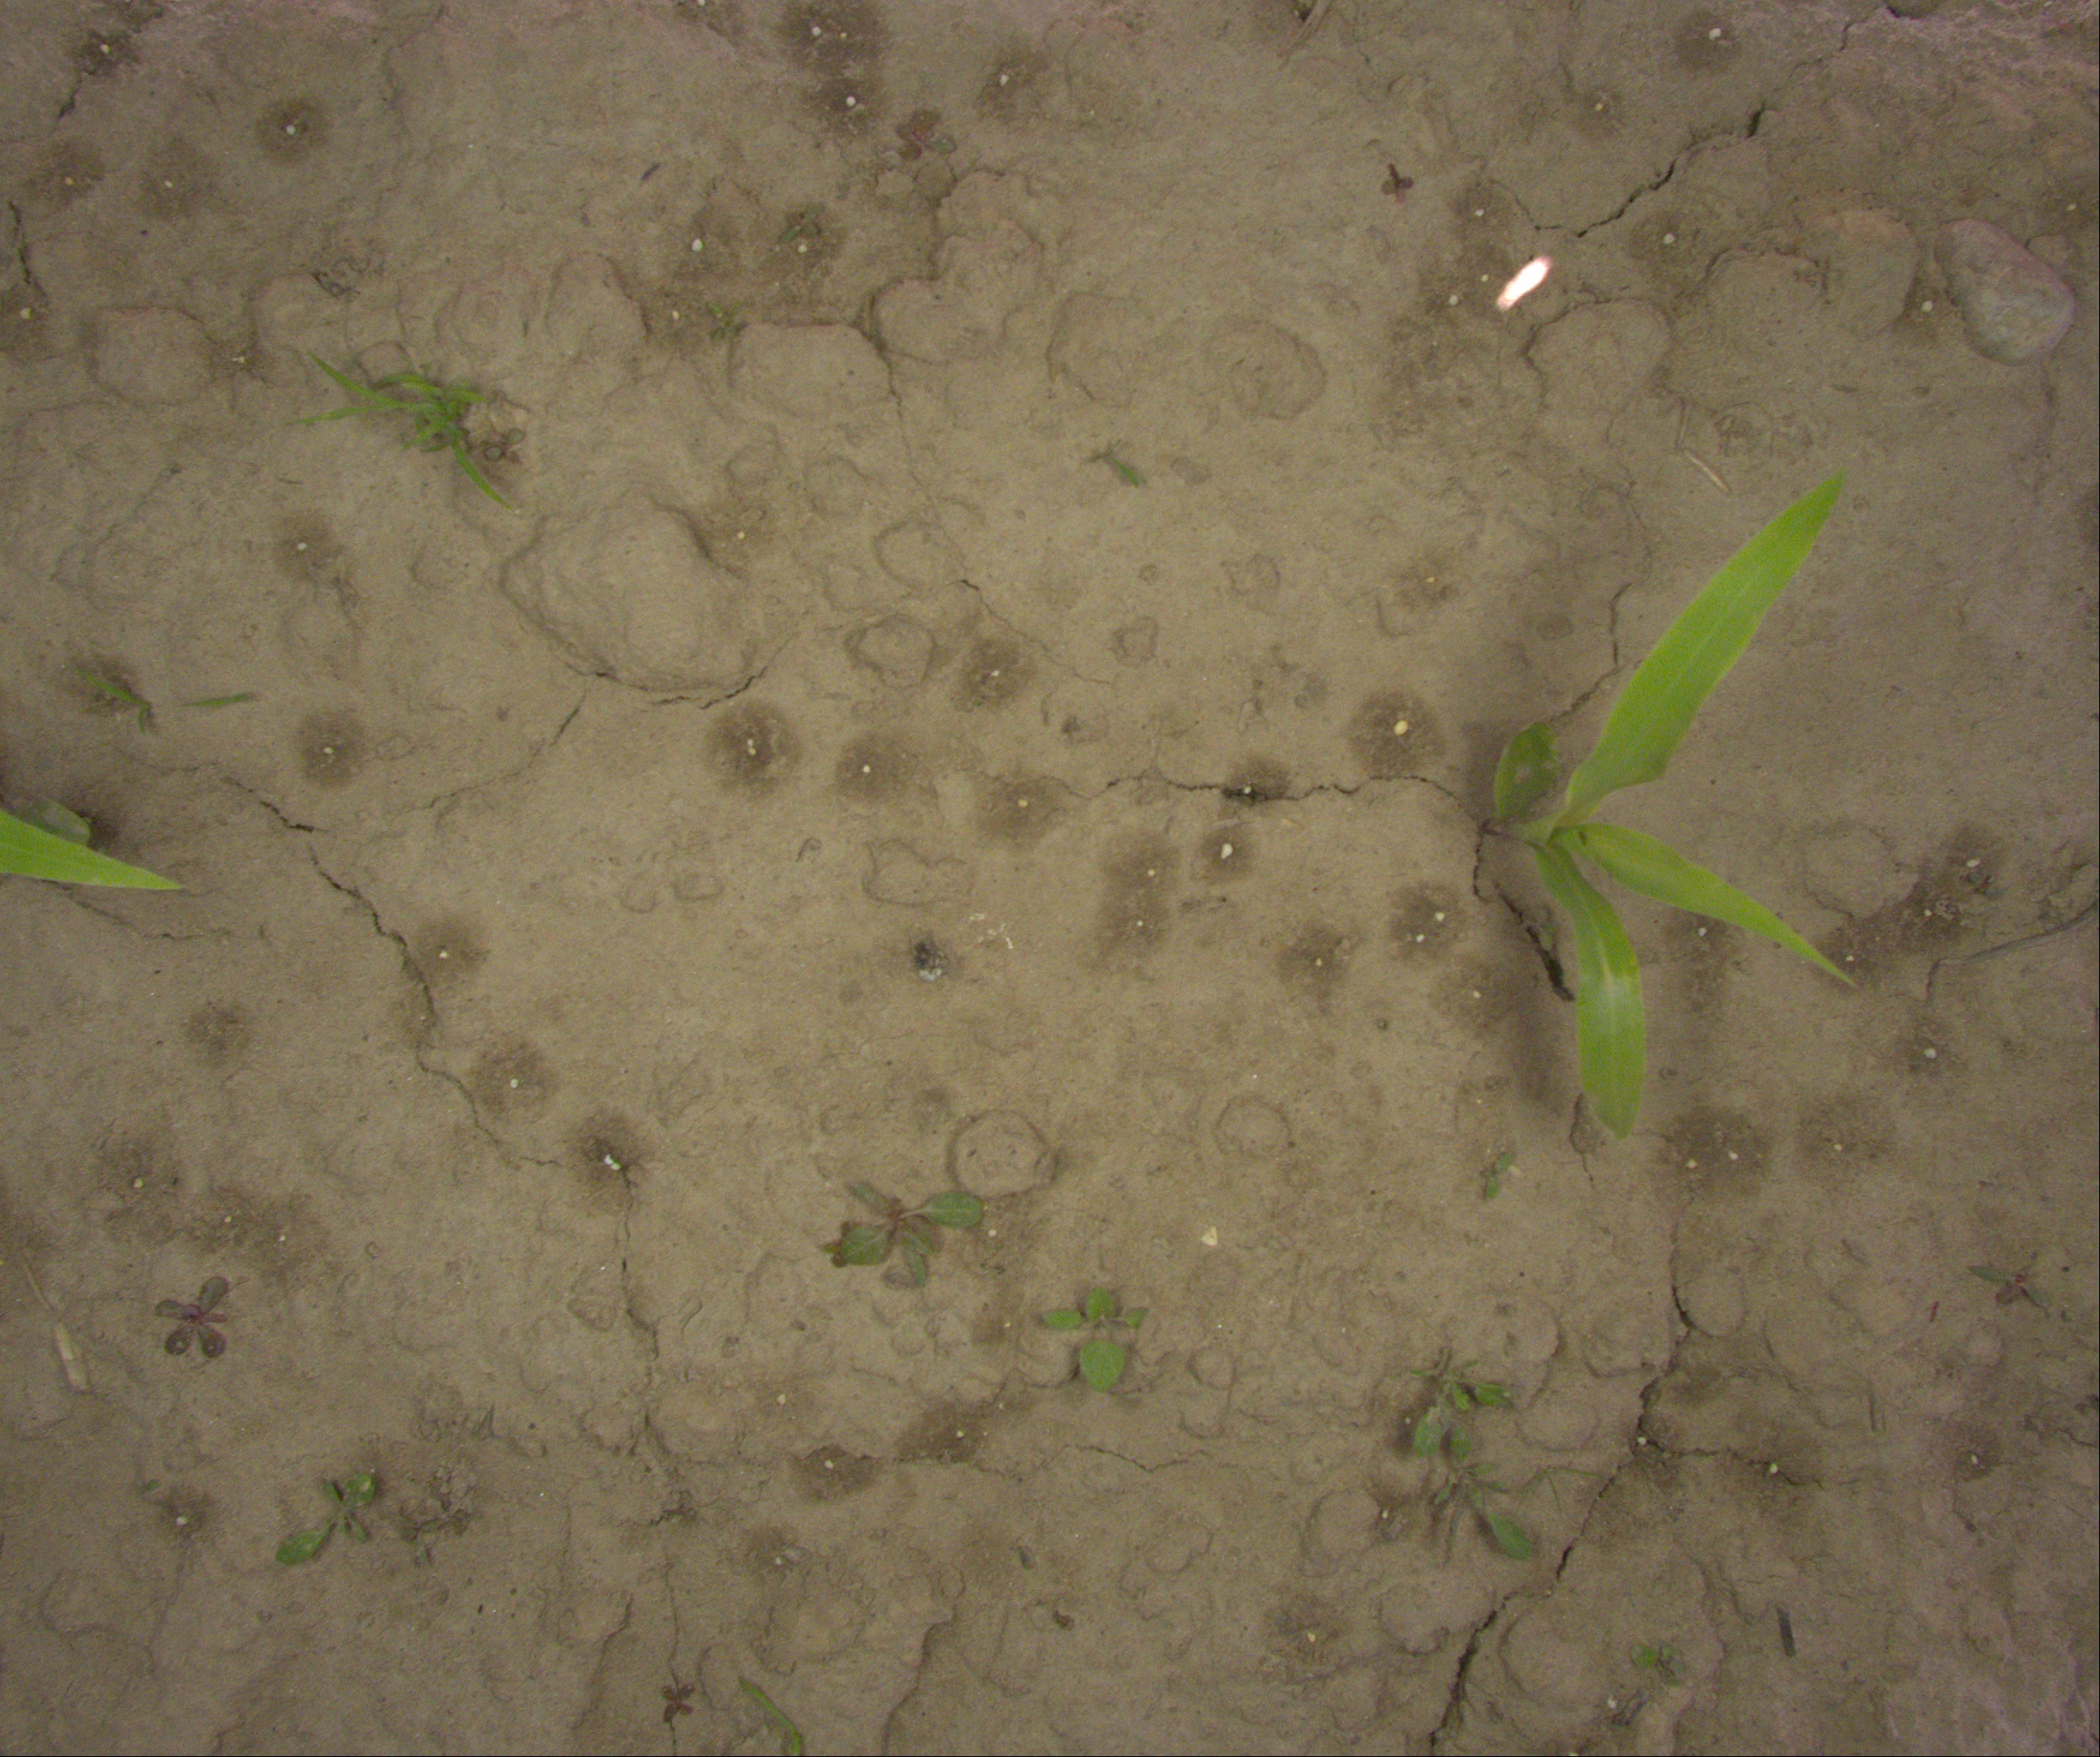
Crop: maize
Objects: maize, stem_maize